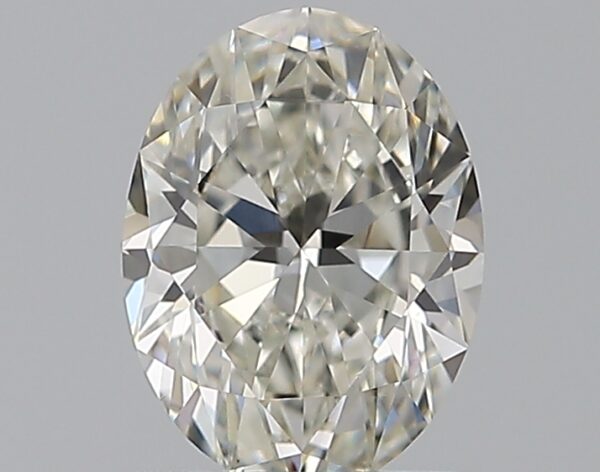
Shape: oval
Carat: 0.72
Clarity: VS2
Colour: I
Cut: EX
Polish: EX
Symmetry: VG
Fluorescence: N
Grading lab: GIA
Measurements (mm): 6.79 x 5.06 x 3.19